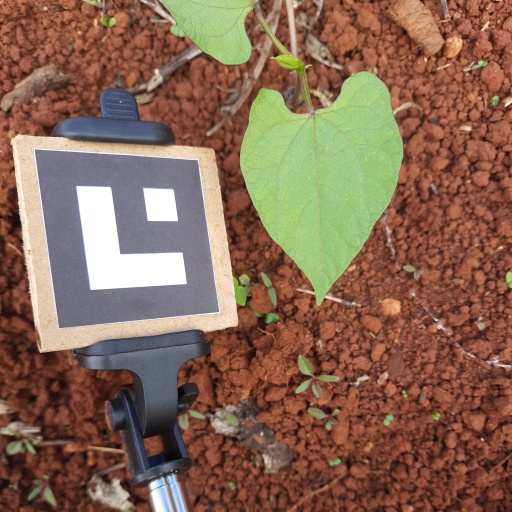
Observations: flat surface, no eating holes, under cloudy sky